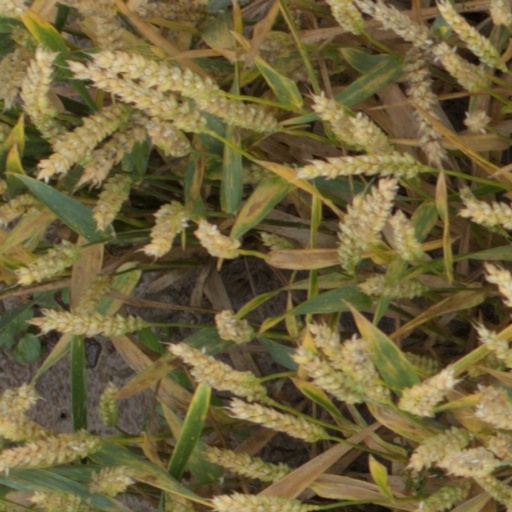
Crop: wheat